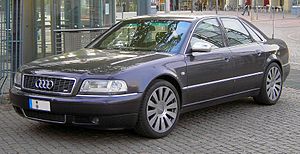
Audi S8 / D2 (1996−2003)
Audi S8 er Audis flagskib, som har det højeste udstyrsniveau i Audi A8-serien.